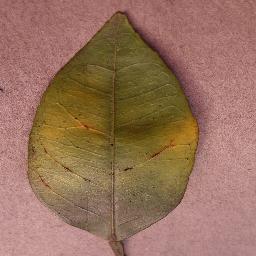
Label: Orange___Haunglongbing_(Citrus_greening)